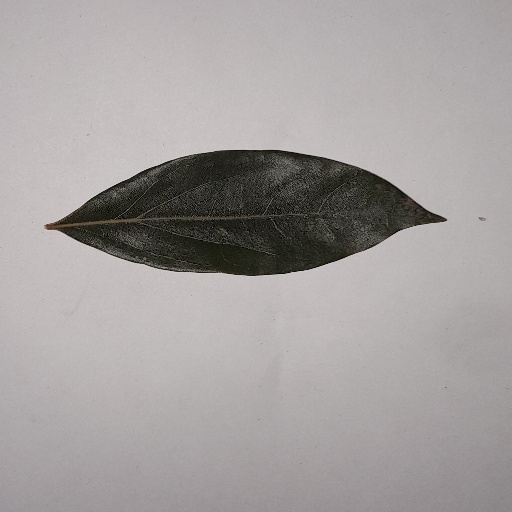
Species: Camphor
Leaf condition: Healthy Leaf